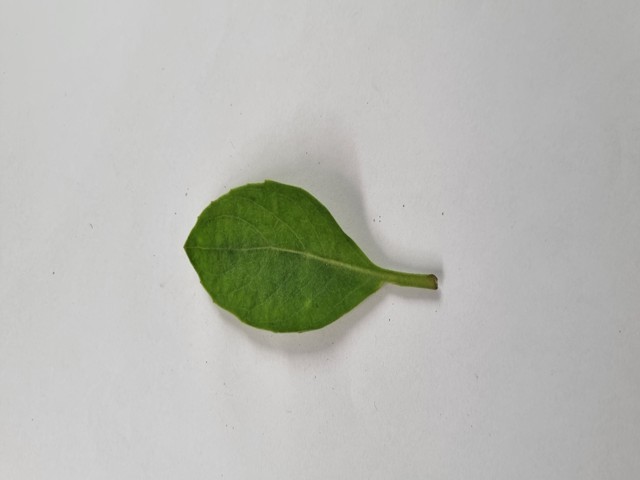
Plant: gainura